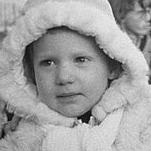
Age: 26